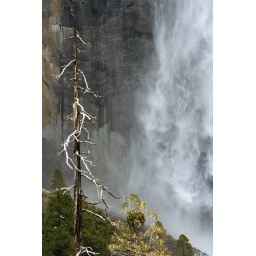
A dead pine tree in front of Upper Yosemite Falls in California.